The Fenyeit Freir of Tungland

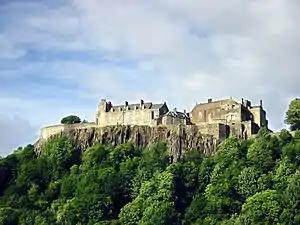
Stirling Castle viewed from the South.

The title may be rendered in modern English as A Ballad of The False Friar of Tongland, How He Fell in the Mire Flying to Turkey.